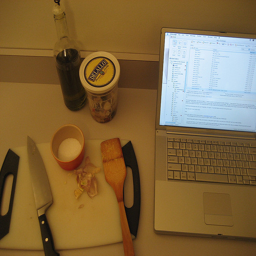
A laptop computer sitting next to cooking utensils.
a desk with a laptop next to a cutting board
Someone is eating while doing work on the laptop
A knife and spatula on a cutting board next to an open laptop.
A cutting board, knife, and spoon next to a laptop.